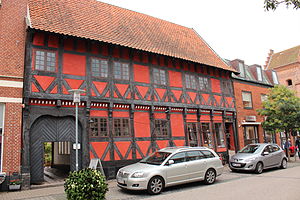
Farvergården (Kerteminde)
Farvergårdens facade ud mod Langegade
Bymuseet Farvergården i Kerteminde
Farvergården er et kulturhistorisk museum i Kerteminde. Det var kendt under navnet Kerteminde Museum frem til d. 1. januar 2009, hvor det fusionerede med andre museer i området og blev til Østfyns Museer.